Lenswood, South Australia

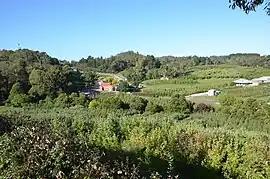
Lenswood and surrounding orchards

Lenswood is a semi-rural village situated in the Adelaide Hills east of Adelaide, South Australia. The major industries are apples, pears, cherries and wine grapes.